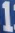
Number: 1